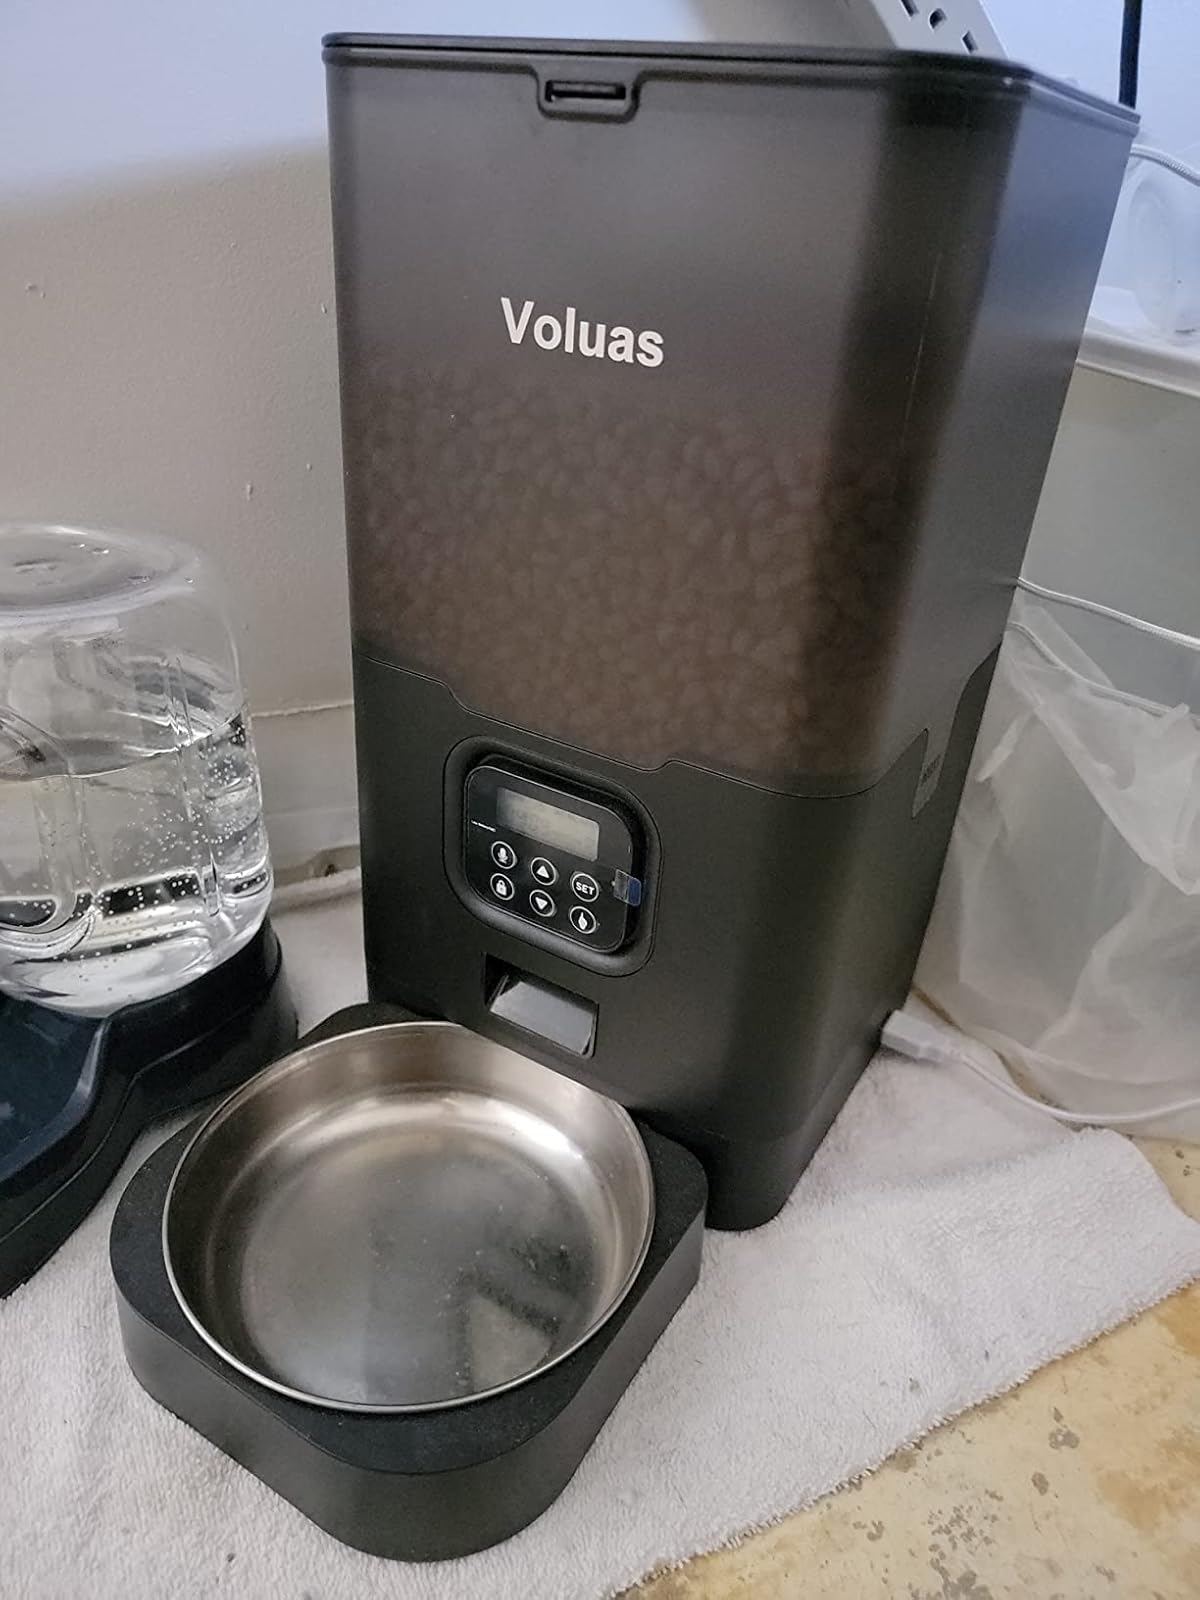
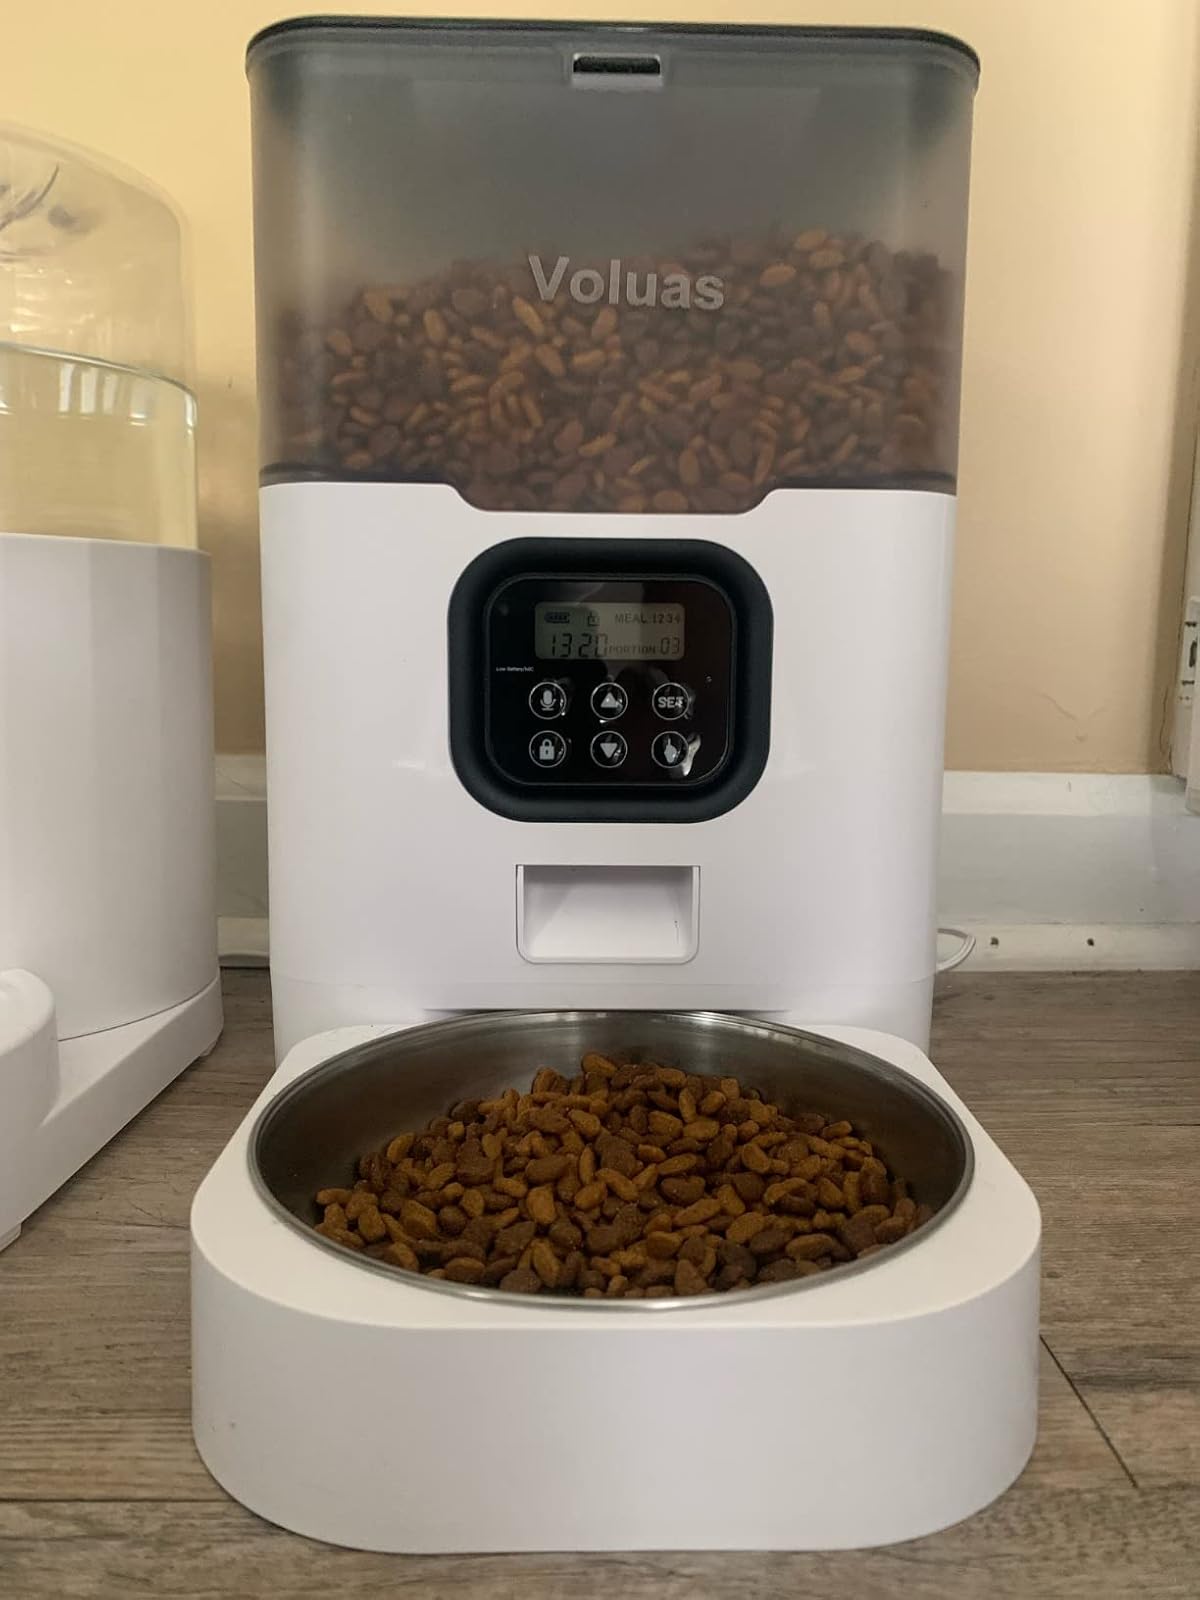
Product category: items_feeder
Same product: no